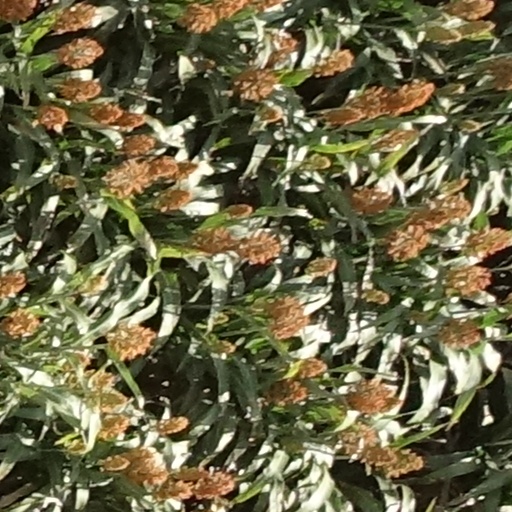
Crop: sorghum